Dazzler (weapon)

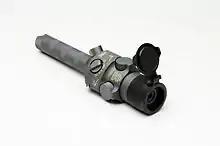
GLARE MOUT dazzler produced by B.E. Meyers & Co.

A dazzler is a non-lethal weapon which uses intense directed radiation to temporarily disorient its target with flash blindness. They can effectively deter further advances, regardless of language or cultural barriers, but can also be used for hailing and warning. Targets can include electronic sensors as well as human vision.